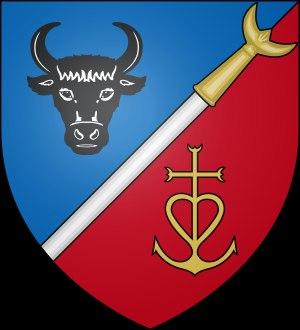
La Camargue est une région naturelle française située au bord de la mer Méditerranée, dans les départements des Bouches-du-Rhône et du Gard, et formée par le delta du Rhône. Même si le véritable centre urbain de la Camargue est Arles, la ville des Saintes-Maries-de-la-Mer se revendique comme « capitale de la Camargue » pour des raisons de promotion touristique et commerciale.